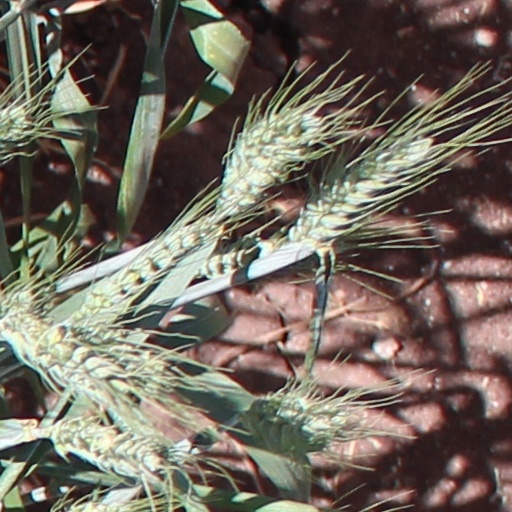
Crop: wheat